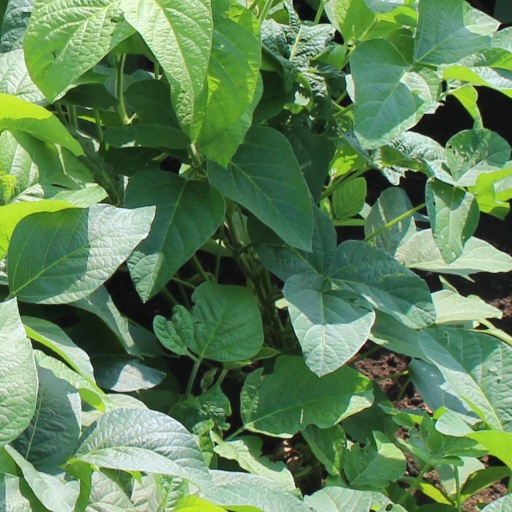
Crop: soybean